LAHAT

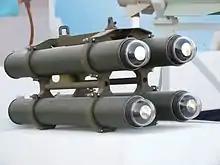
LAHAT ATGM quad pack for helicopters

The LAHAT (laser homing attack or laser homing anti-tank, also a Hebrew word for "incandescence") is a third generation semi-active laser homing low-weight anti-tank guided missile developed since 1991 and manufactured by Israel Aerospace Industries. It has a tandem-charge high-explosive anti-tank (HEAT) warhead. It was designed primarily to be fired by Merkava tanks' 105 mm and 120 mm tank guns, though it matches all types of 105 mm and 120 mm guns, including low recoil guns and low-weight guns of military armoured cars.